Beit Alfa

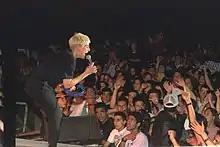
Si Heyman performing at a rock festival in the Red Sea

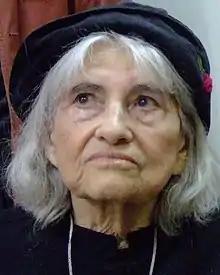
Naomi Frankel

While serving as Israel's (12th) Chief of Staff and after retiring from the army, Moshe Levi lived in Beit Alfa. In his later years, he was the founding chairperson of the supervisory board of Highway 6, also known as the Trans-Israel Highway. Levi died from a stroke in 2008 and was buried at the kibbutz, with eight generals carrying his body, top government officials, and hundreds who knew and worked with him in attendance.